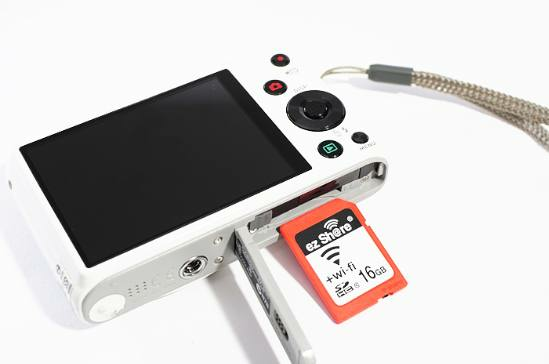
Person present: No